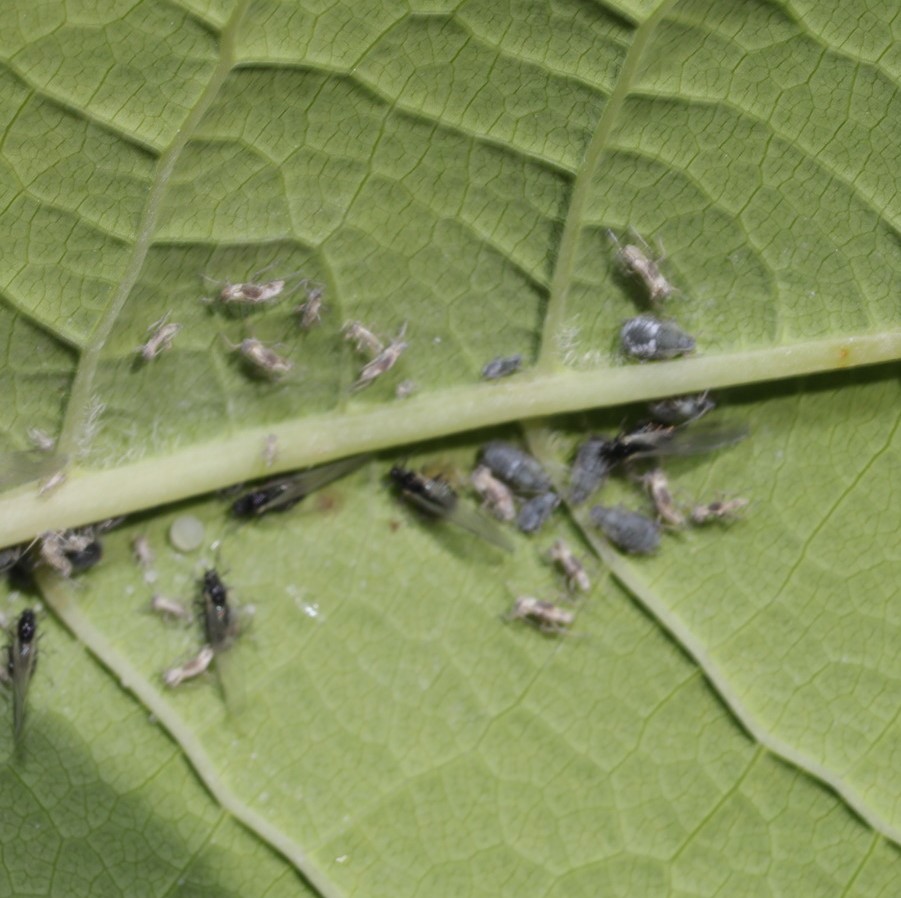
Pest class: bird_cherry_oat_aphid